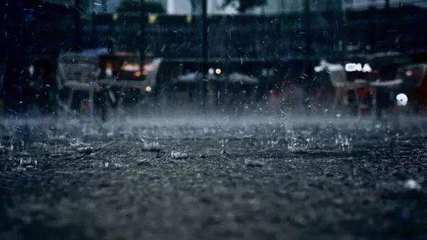
Weather: rain or strom